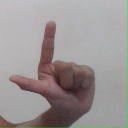
अक्षर: ल